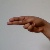
The image shows a hand gesture representing the letter 'H' in Indian Sign Language.